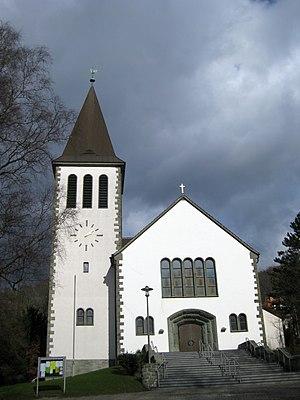
Église catholique Herz Jesu à Bielefeld-Brackwede